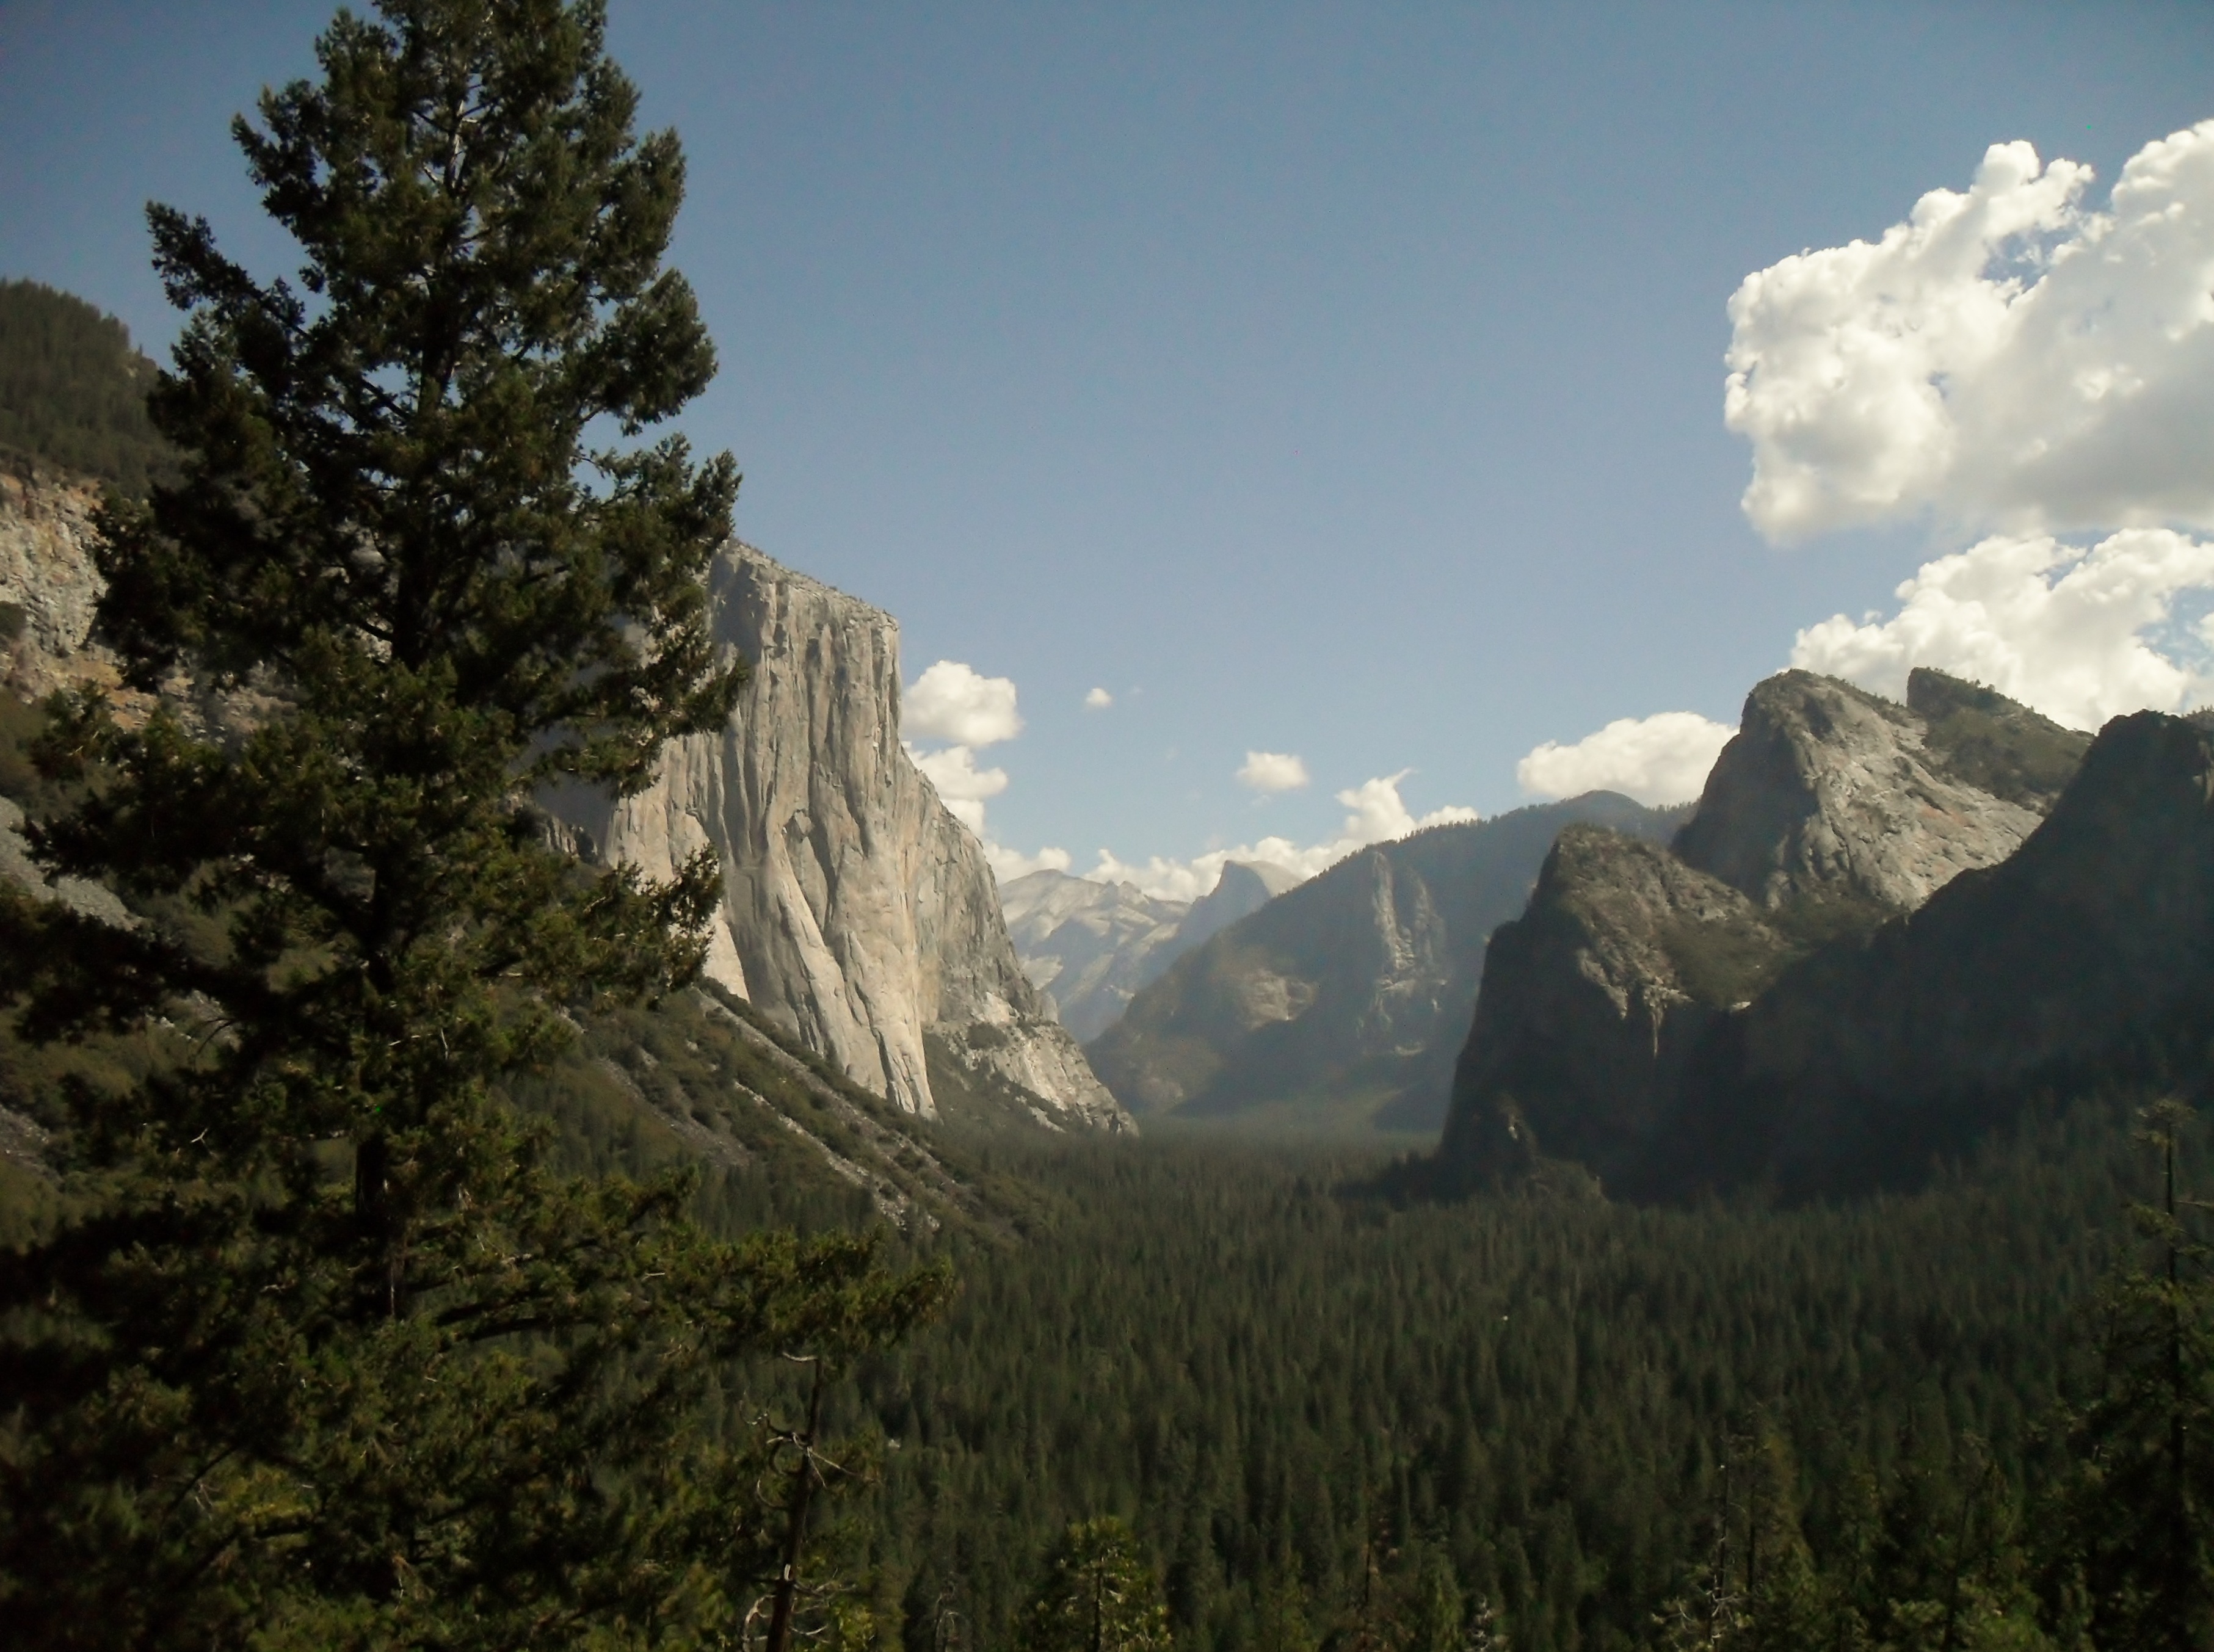
landscape, tree, nature, forest, outdoor, wilderness, mountain, adventure, peak, valley, mountain range, environment, natural, national park, ridge, summit, ecology, yosemite national park, mountains, alps, plateau, landform, mountain pass, geographical feature, mountainous landforms